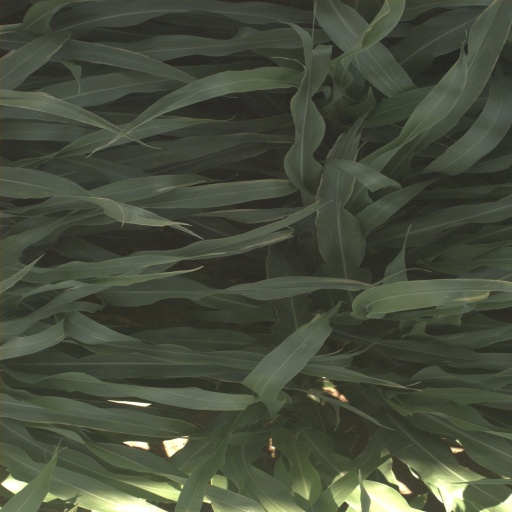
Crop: sorghum